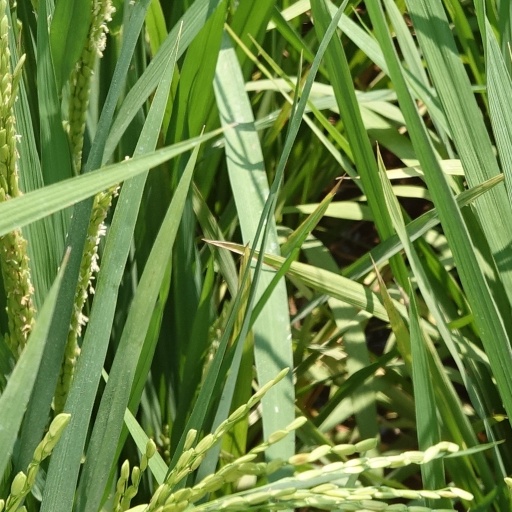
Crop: rice